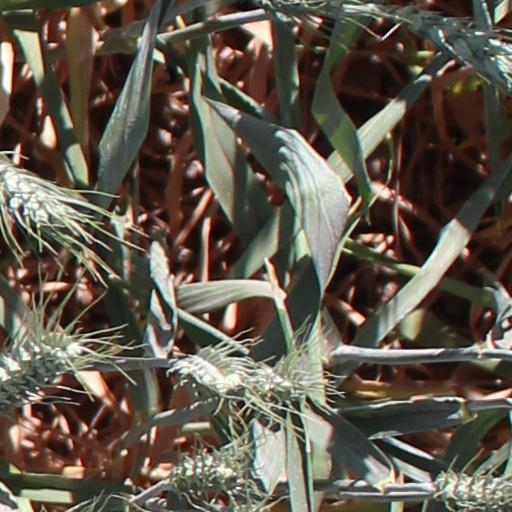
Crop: wheat